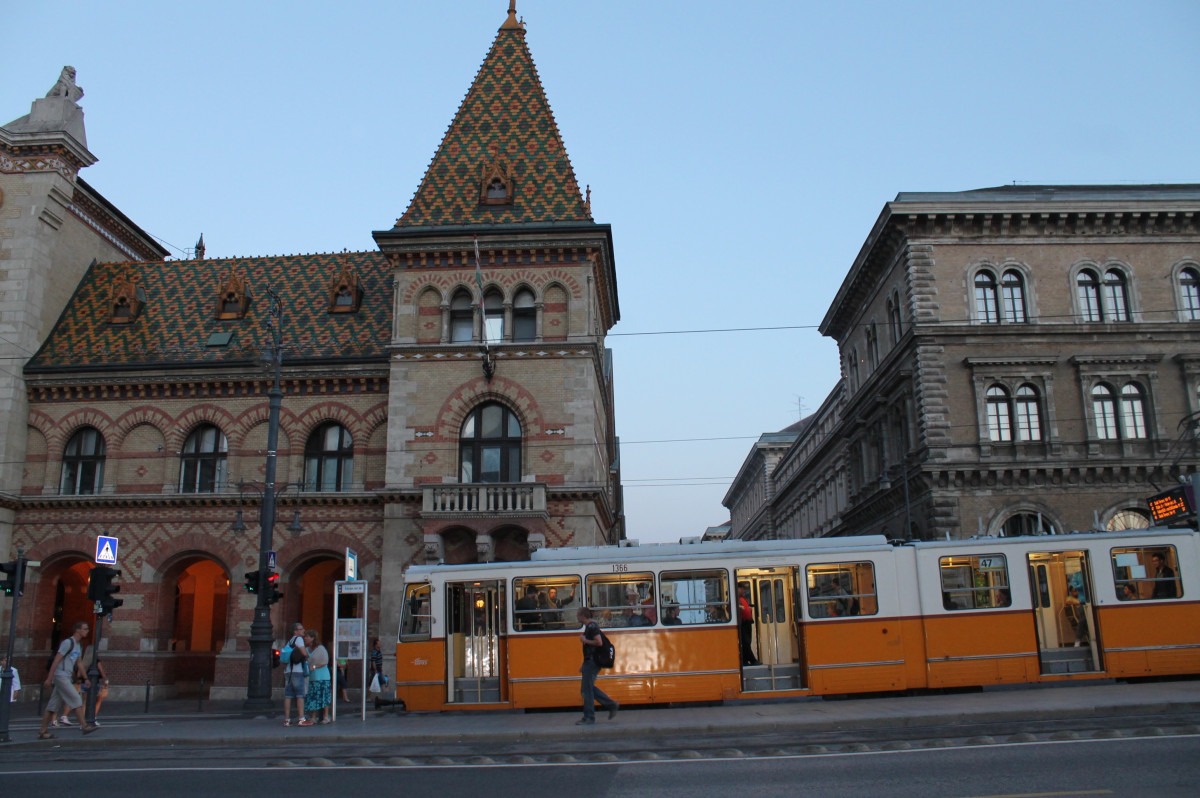
Tags: town, building, downtown, transport, vehicle, facade, tourism